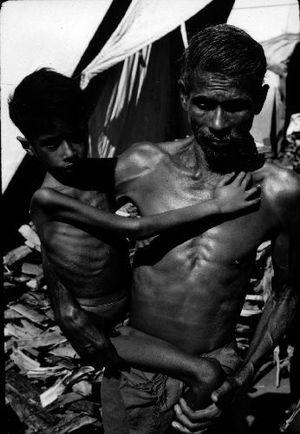
La faim désigne la sensation, apparaissant après un certain temps sans manger, qui pousse un être vivant à rechercher de la nourriture.